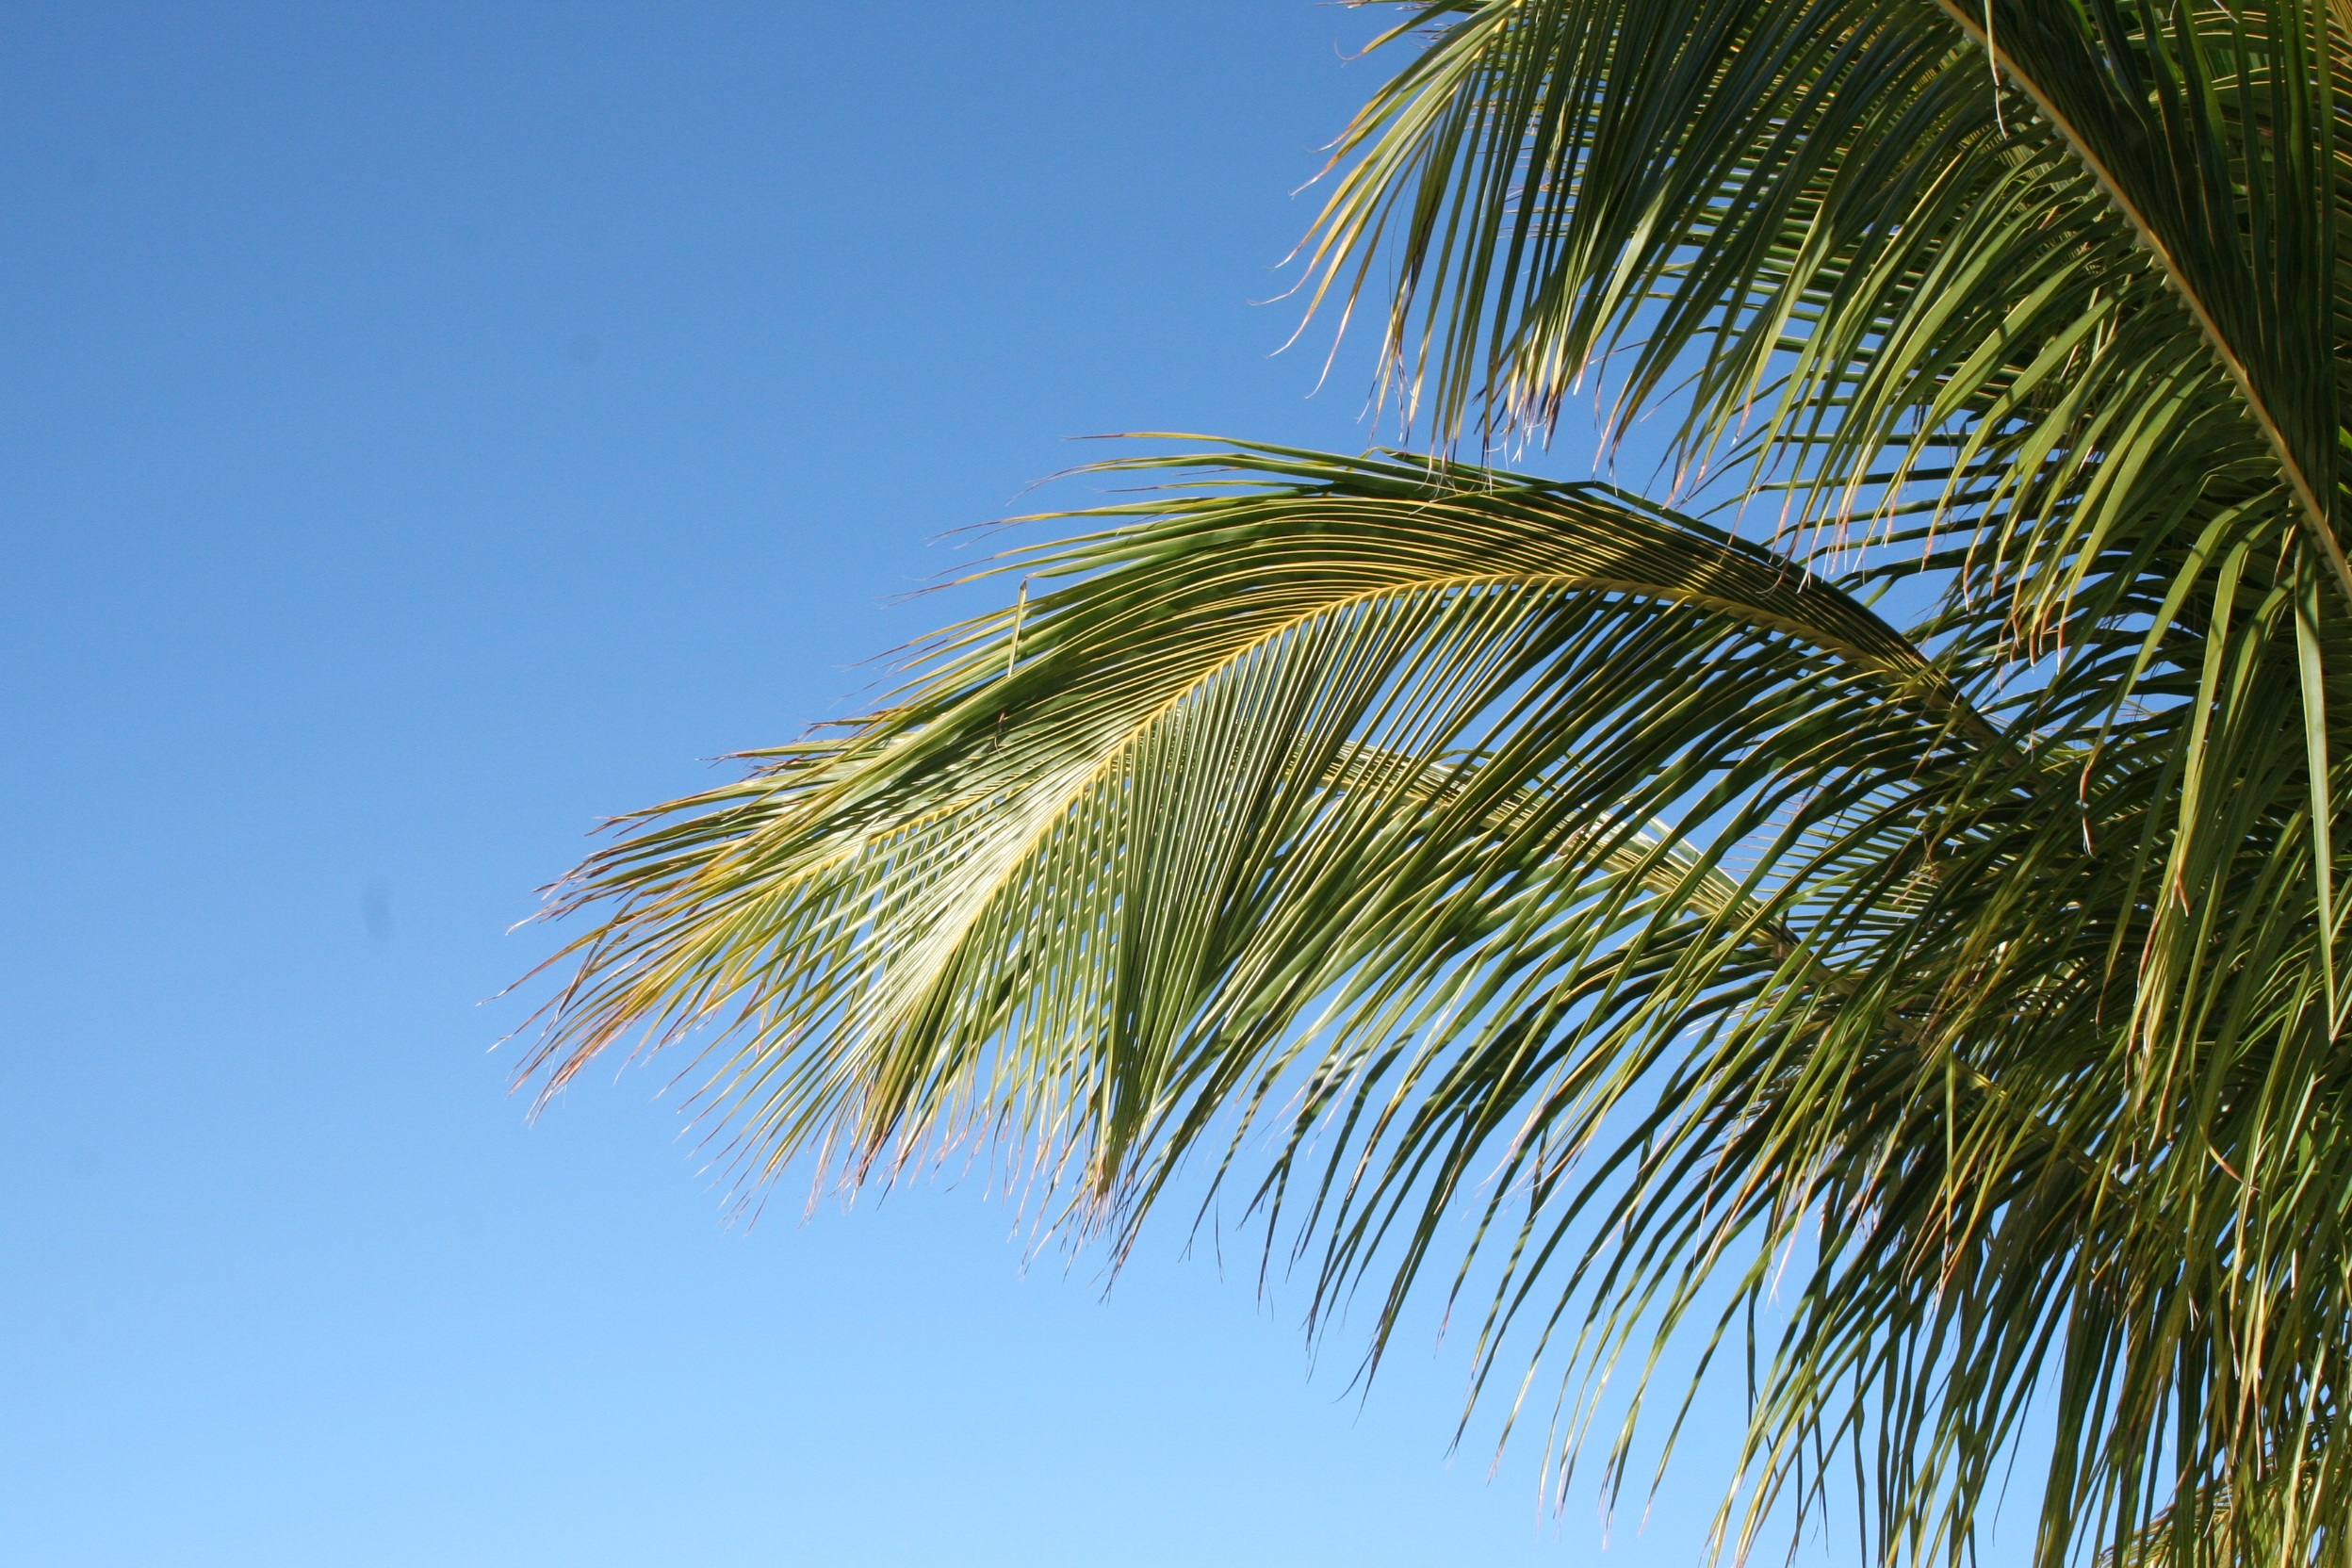
tree, nature, grass, branch, structure, plant, sky, field, palm tree, sunlight, leaf, flower, wind, green, palm, botany, close, james, tropics, flowering plant, palm fronds, grass family, woody plant, land plant, arecales, palm family, borassus flabellifer